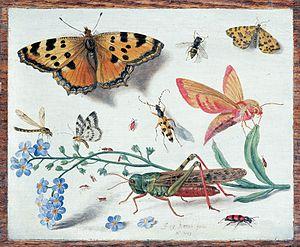
Les papillons sont un thème ou un motif utilisé dans la peinture.
Jan van Kessel est un peintre flamand, né en 1626 à Anvers et mort en 1679 dans cette même ville.